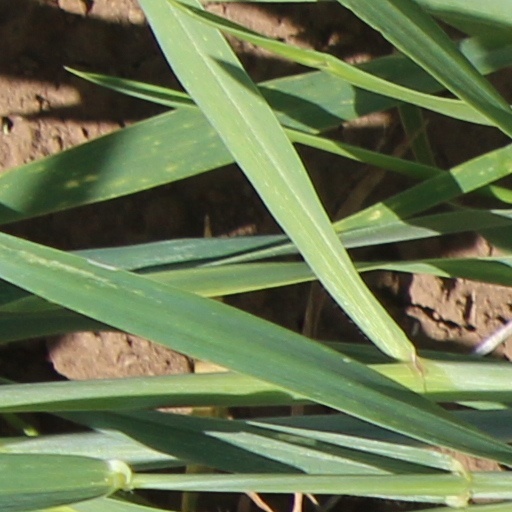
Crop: wheat